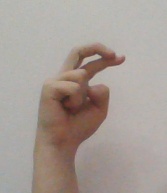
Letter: zay